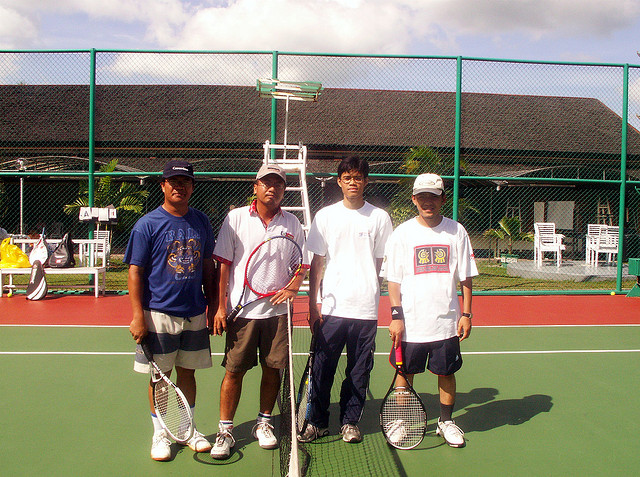
bốn người đàn ông đang cầm vợt và đứng ở trên sân tennis